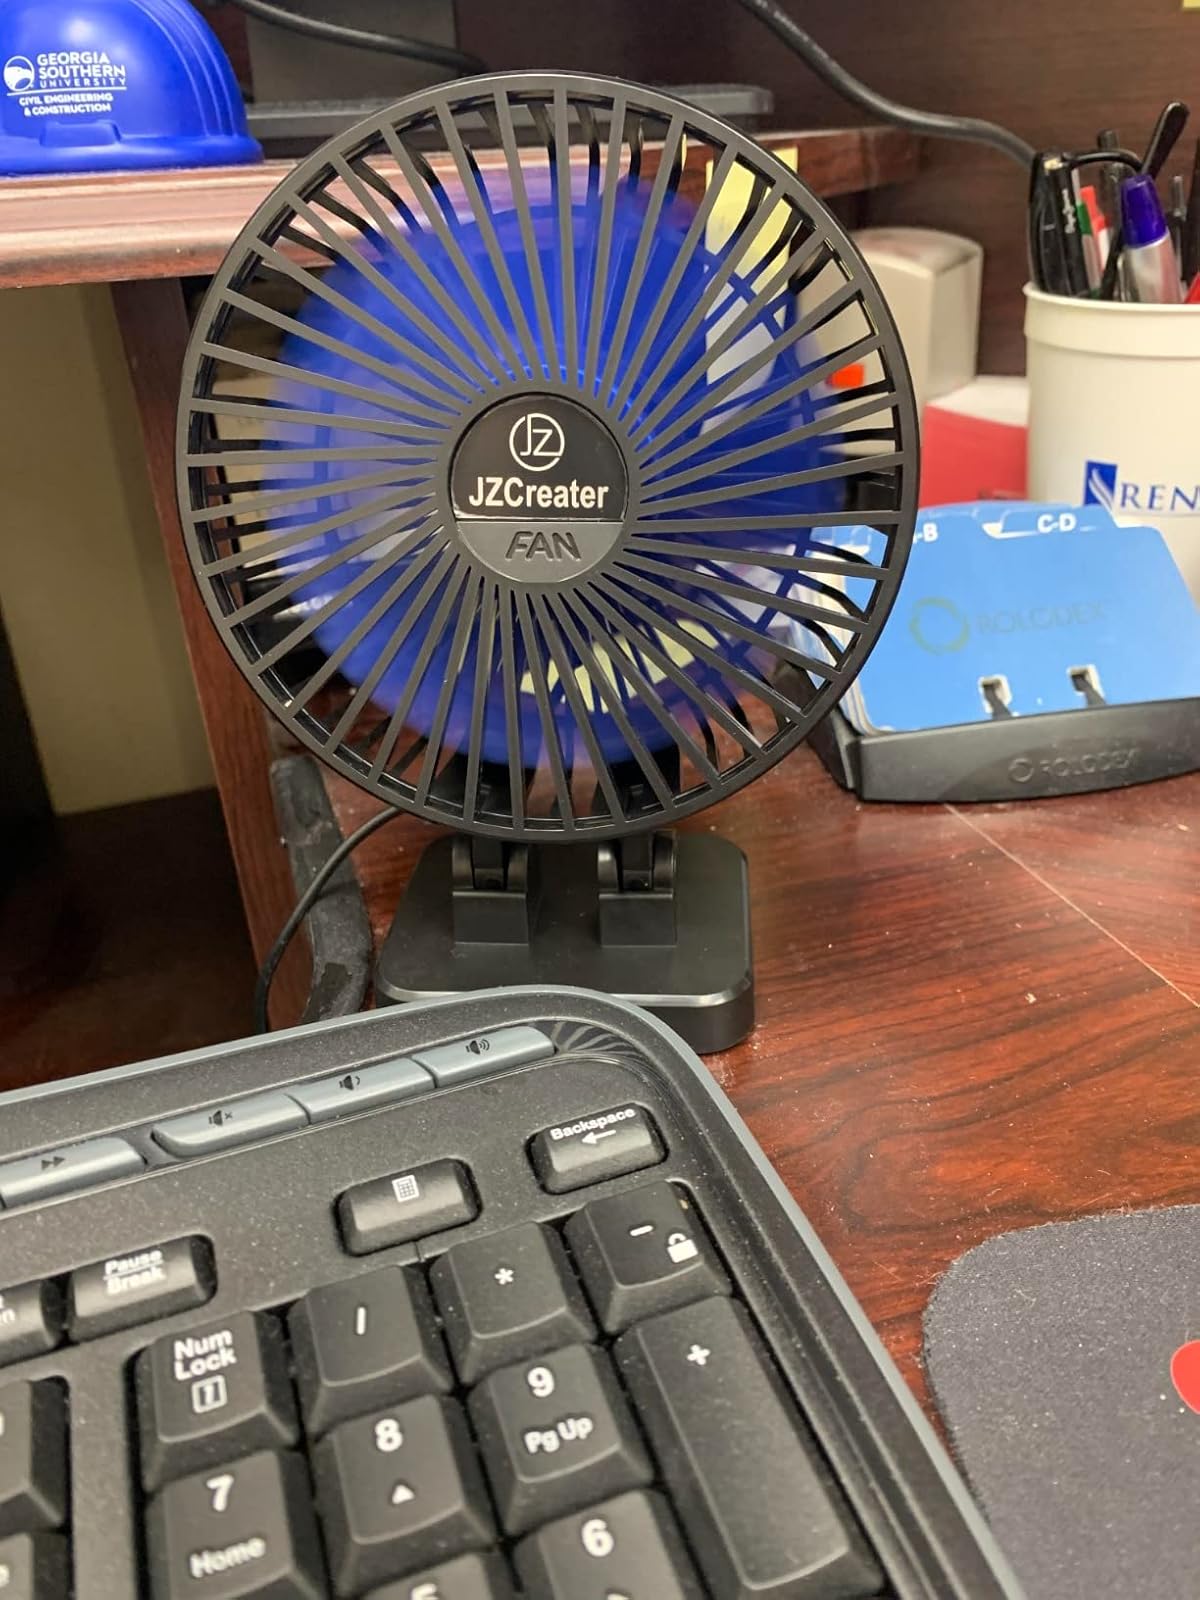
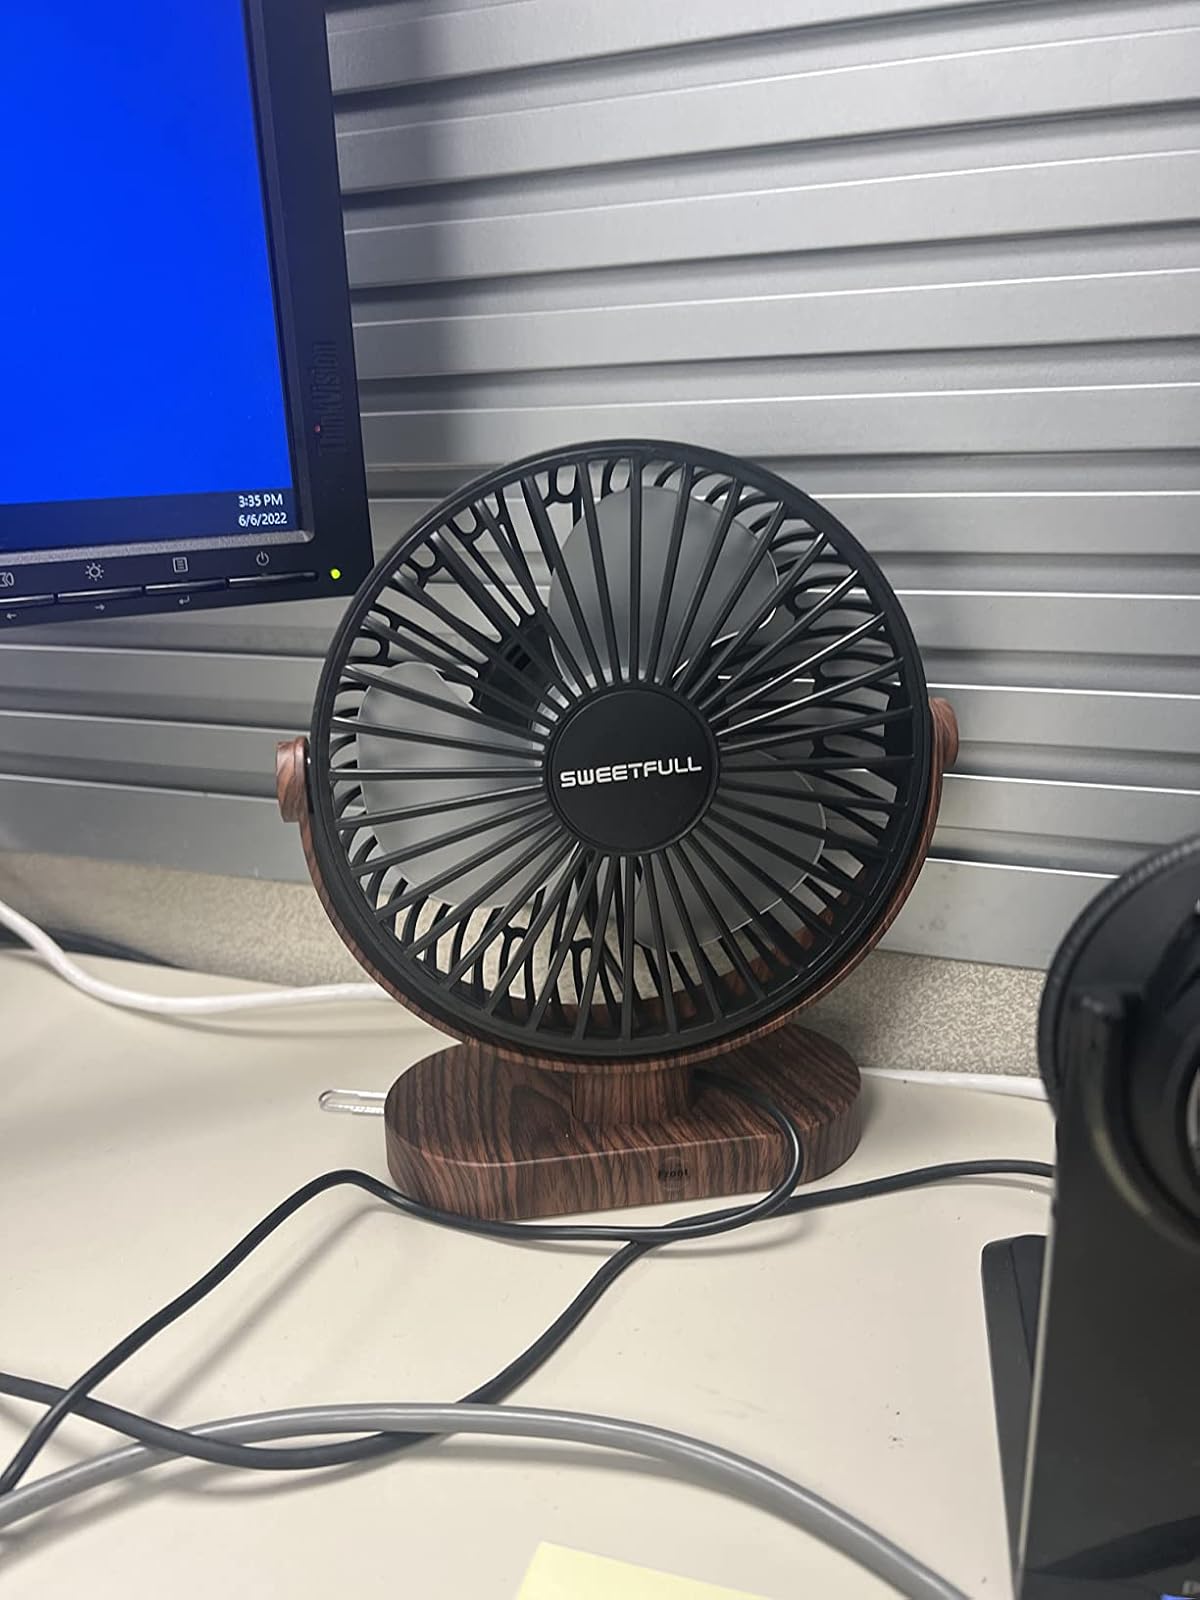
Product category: fan
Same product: no